Answer in natural language. Considering the relative positions, where is blue modern tv stand with respect to brown colour desk  shape square? Choose between the following options: below or above
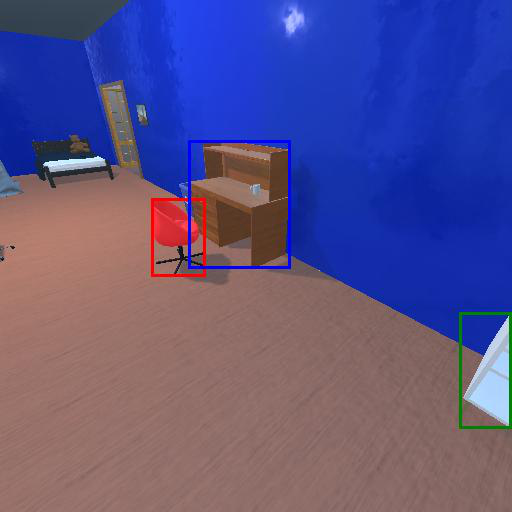
<answer>below</answer>